Trifolium arvense

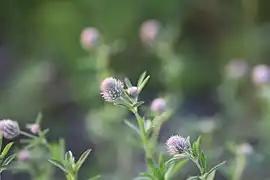
Trifolium arvense, Quebec, Canada

"Trifolium arvense" is native to Europe and has been introduced to North America where it now appears throughout the eastern United States, southern Canada, and the western part of the U.S. along the Pacific Coast. The plant has also been recorded in some parts of Hawaii.